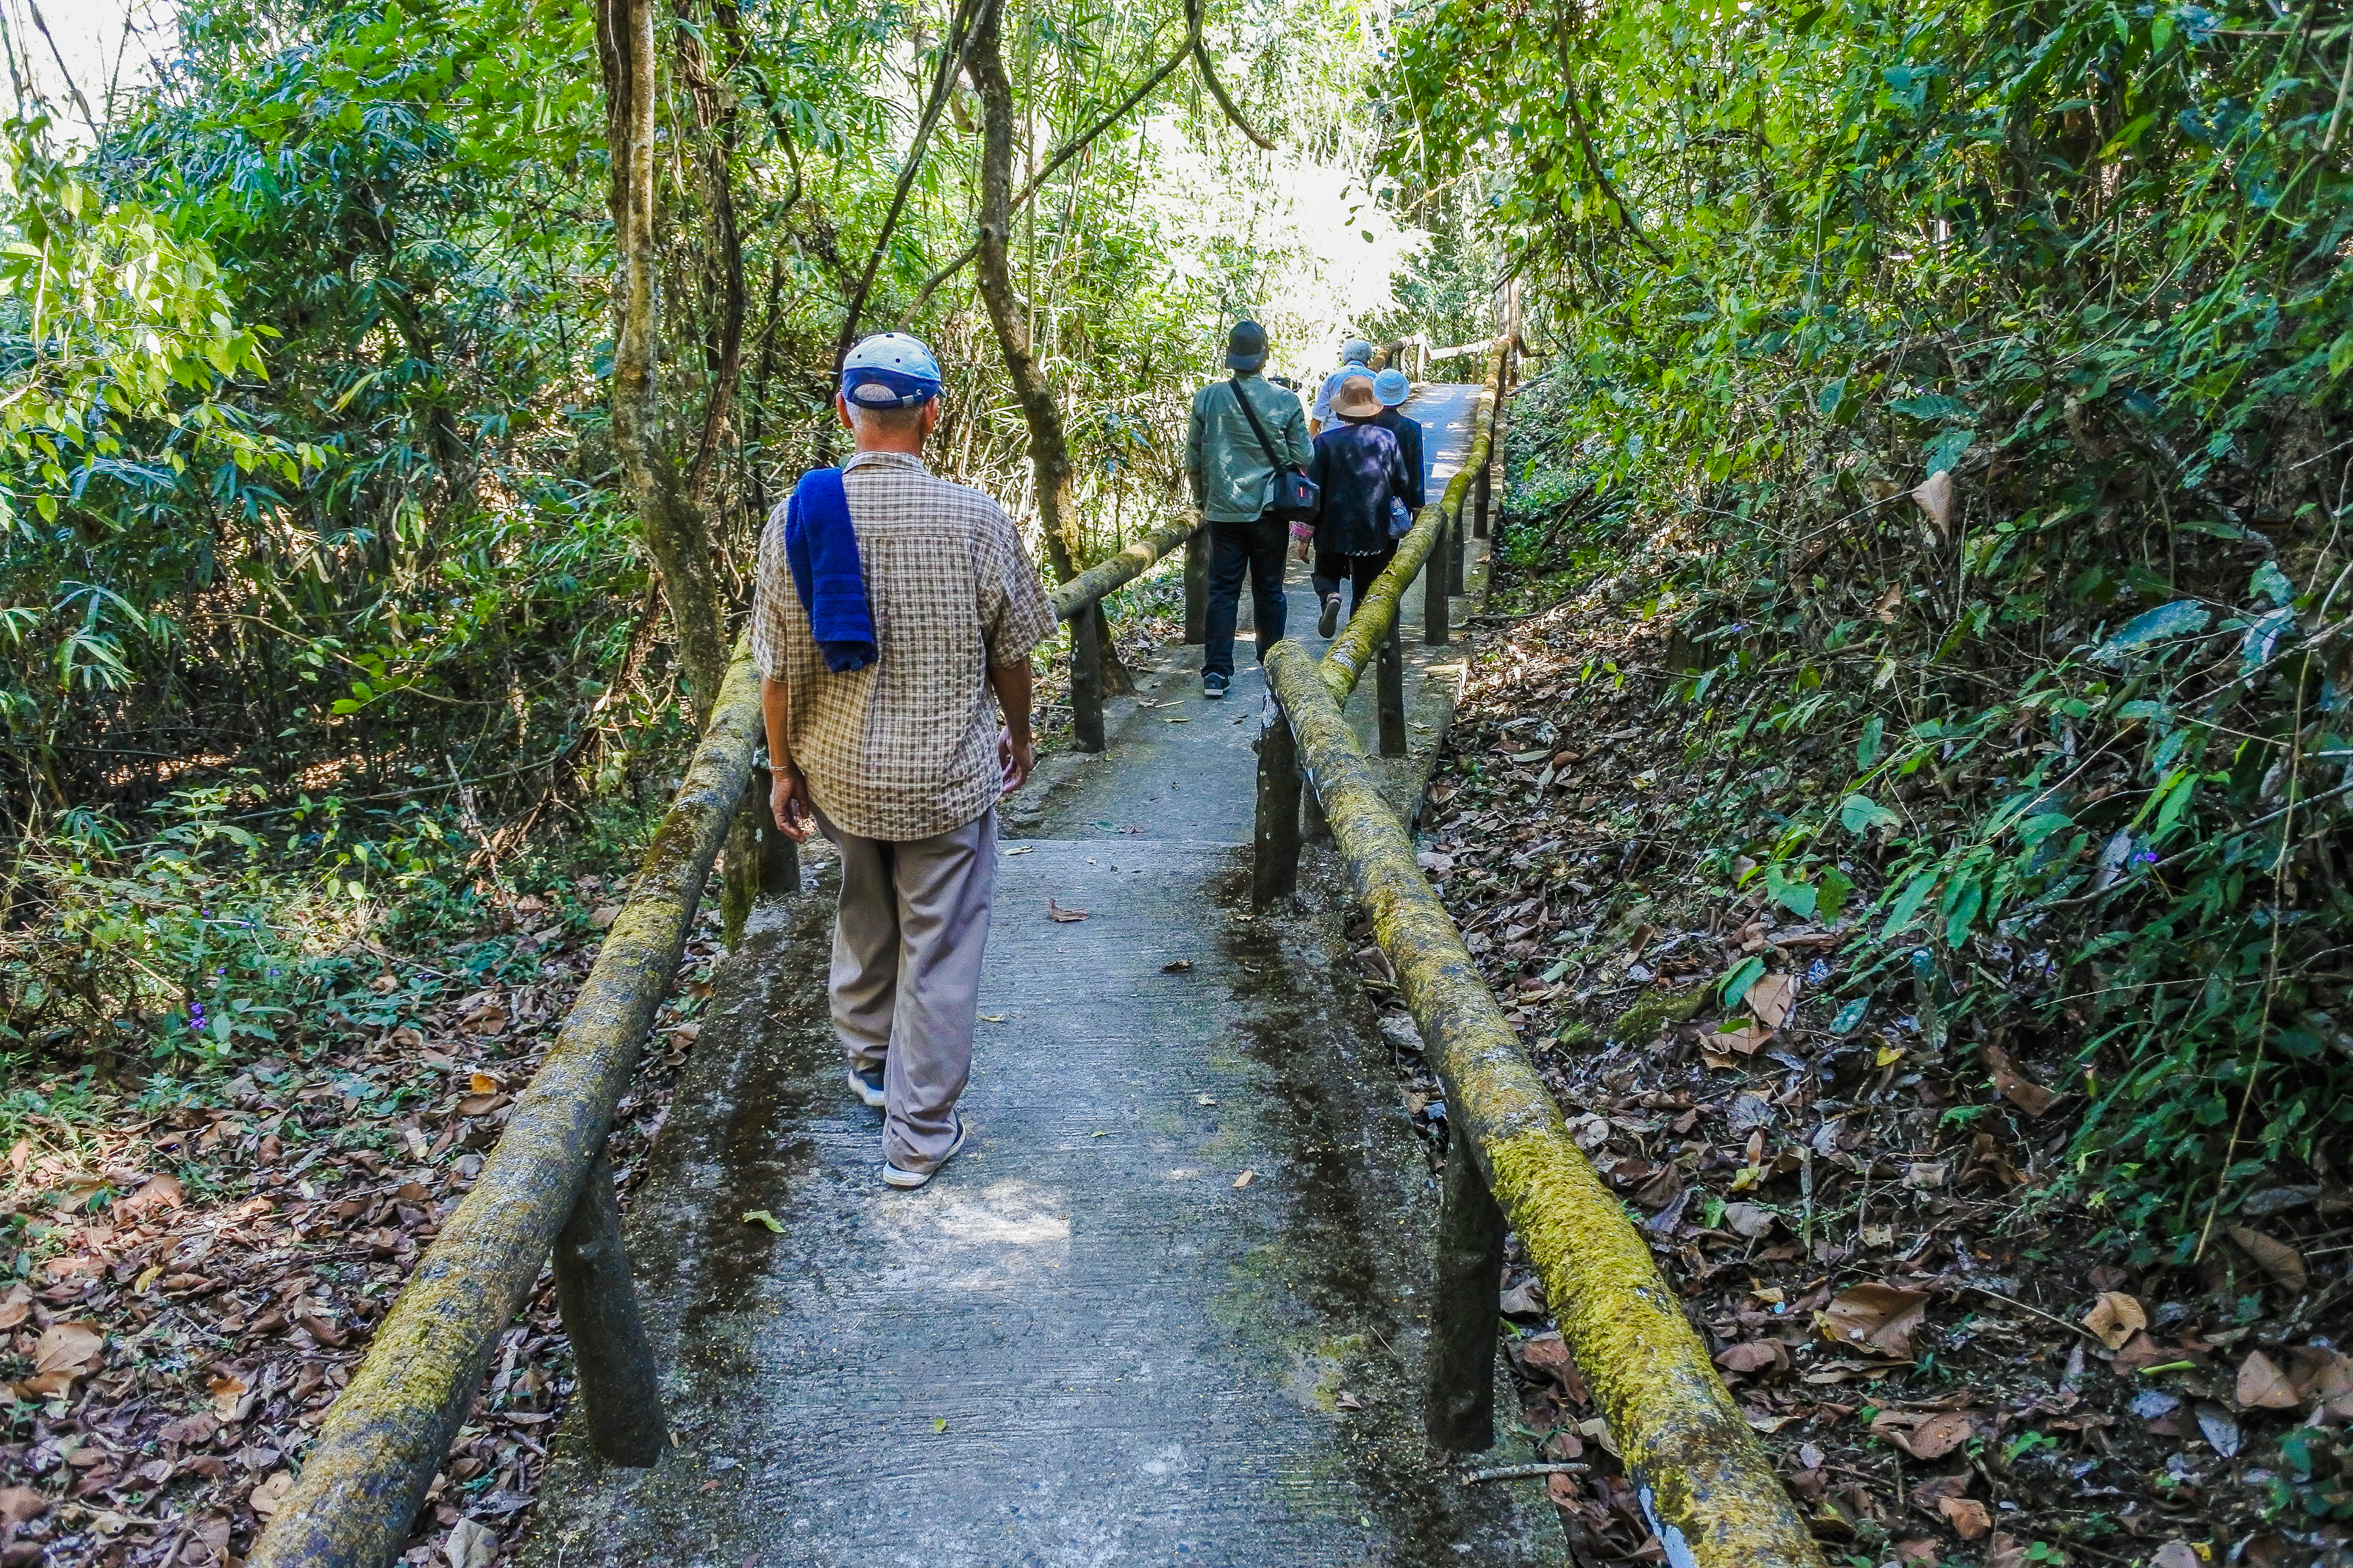
beauty, scenic, scene, dueat, spring, beautiful, view, trip, thailand, mineral, natural, spa, tree, thai, water, hot spring, boiling, 4k, huai nam dang, plant, bubbles, pond, forest, activity, huai, tourism, hot, pong, summer, rock, onsen, stream, chiang mai, dang, national, park, move, famous, green, nature, asia, wet, asian, stone, outdoor, environment, pong dueat, travel, wild, landscape, nature reserve, trail, natural environment, jungle, wilderness, adventure, rainforest, recreation, old growth forest, thoroughfare, state park, log bridge, watercourse, walking, hiking, nonbuilding structure, wildlife, woodland, bridge, national park, walkway, path